Interstate 678

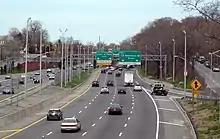
I-678 exit 16 in College Point

I-678 begins at JFK Airport in the borough of Queens and proceeds along the stretch of highway known as the Van Wyck Expressway. I-678 progresses westward through the airport, crossing under airport taxiways as a six-lane freeway. Just after the taxiways, the expressway connects with North Service Road, which services the airport's western services. From there, the expressway begins to turn northward and crosses the United Airlines hangar. I-678 continues its northwestern path, curving to the northeast at the interchange with Federal Circle. From there, the highway continues northward, becoming a divided highway and meeting NY 878 (the Nassau Expressway) at exit 1E. I-678 continues northward to the Kennedy Airport Interchange, where it crosses under the Nassau Expressway and over NY 27 east (South Conduit Avenue) and the Belt Parkway, and then over NY 27 west (North Conduit Avenue) at exit 1B. At this point the highway exits the facility of JFK Airport and maintenance switches to the New York State Department of Transportation.